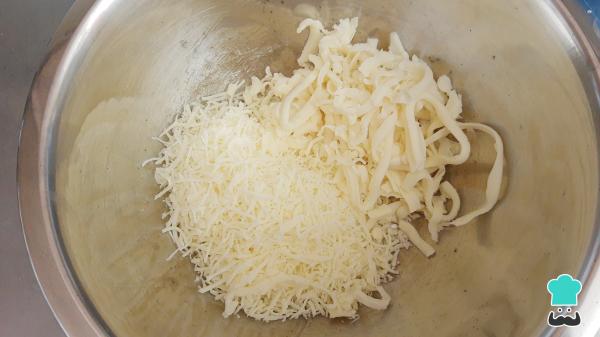
Para comenzar con la receta de palomitas de queso fácil, primero en un bol coloca los quesos mozzarella y el queso monterrey rallados. Si lo deseas puedes elegir solo mozzarella o combinar los quesos.